Mikuláš of Kadaň

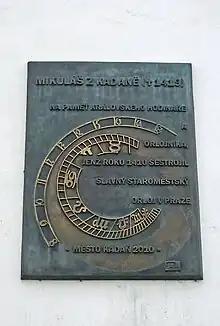

Mikuláš of Kadaň (born 1350, Kadaň – died 1419, Prague) was an Imperial clockmaker.